Green Bay Packers, Inc.

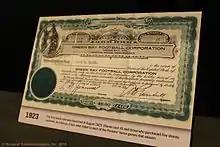
A 1923 Green Bay Packers stock certificate, as displayed at the Green Bay Packers Hall of Fame

Shares are administered by Broadridge Financial Solutions.